Johann Siegmund Popowitsch

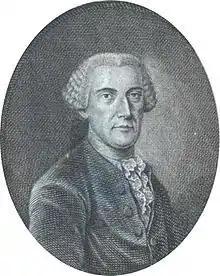

Johann Siegmund Valentin Popowitsch (February 9, 1705 – November 21, 1774) was a Styrian philologist and natural scientist. His advocacy of a standardized Upper German paved the way for Austrian German as a variety of Standard German.